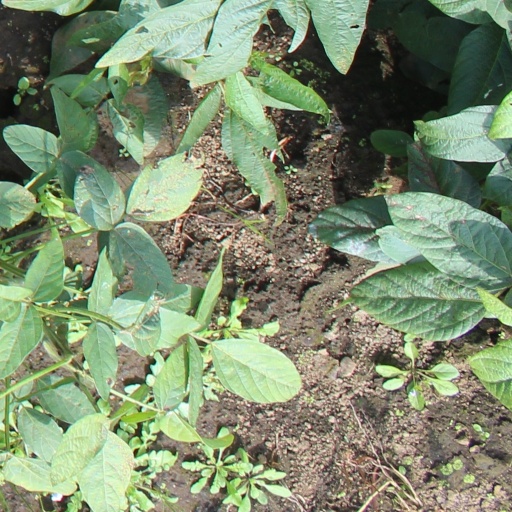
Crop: soybean